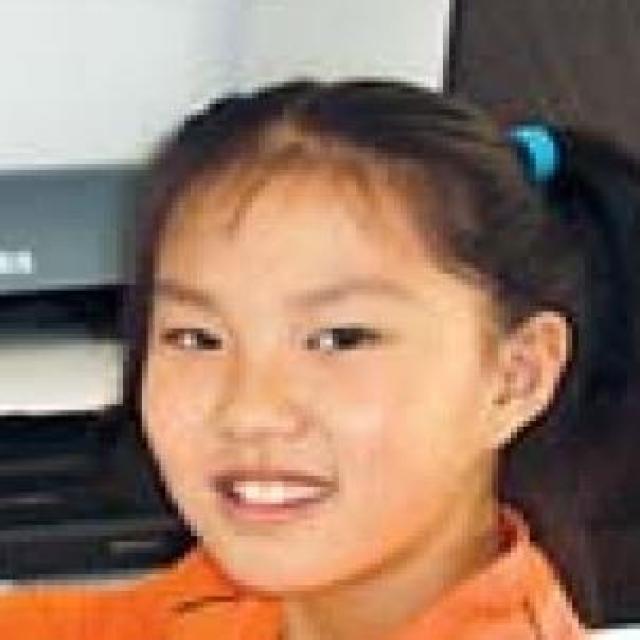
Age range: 0-12